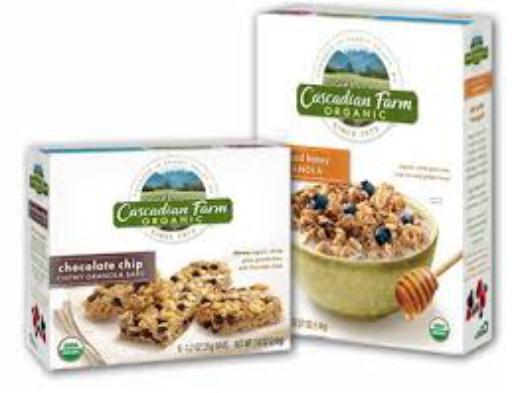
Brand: Cascadian Farm
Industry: Food